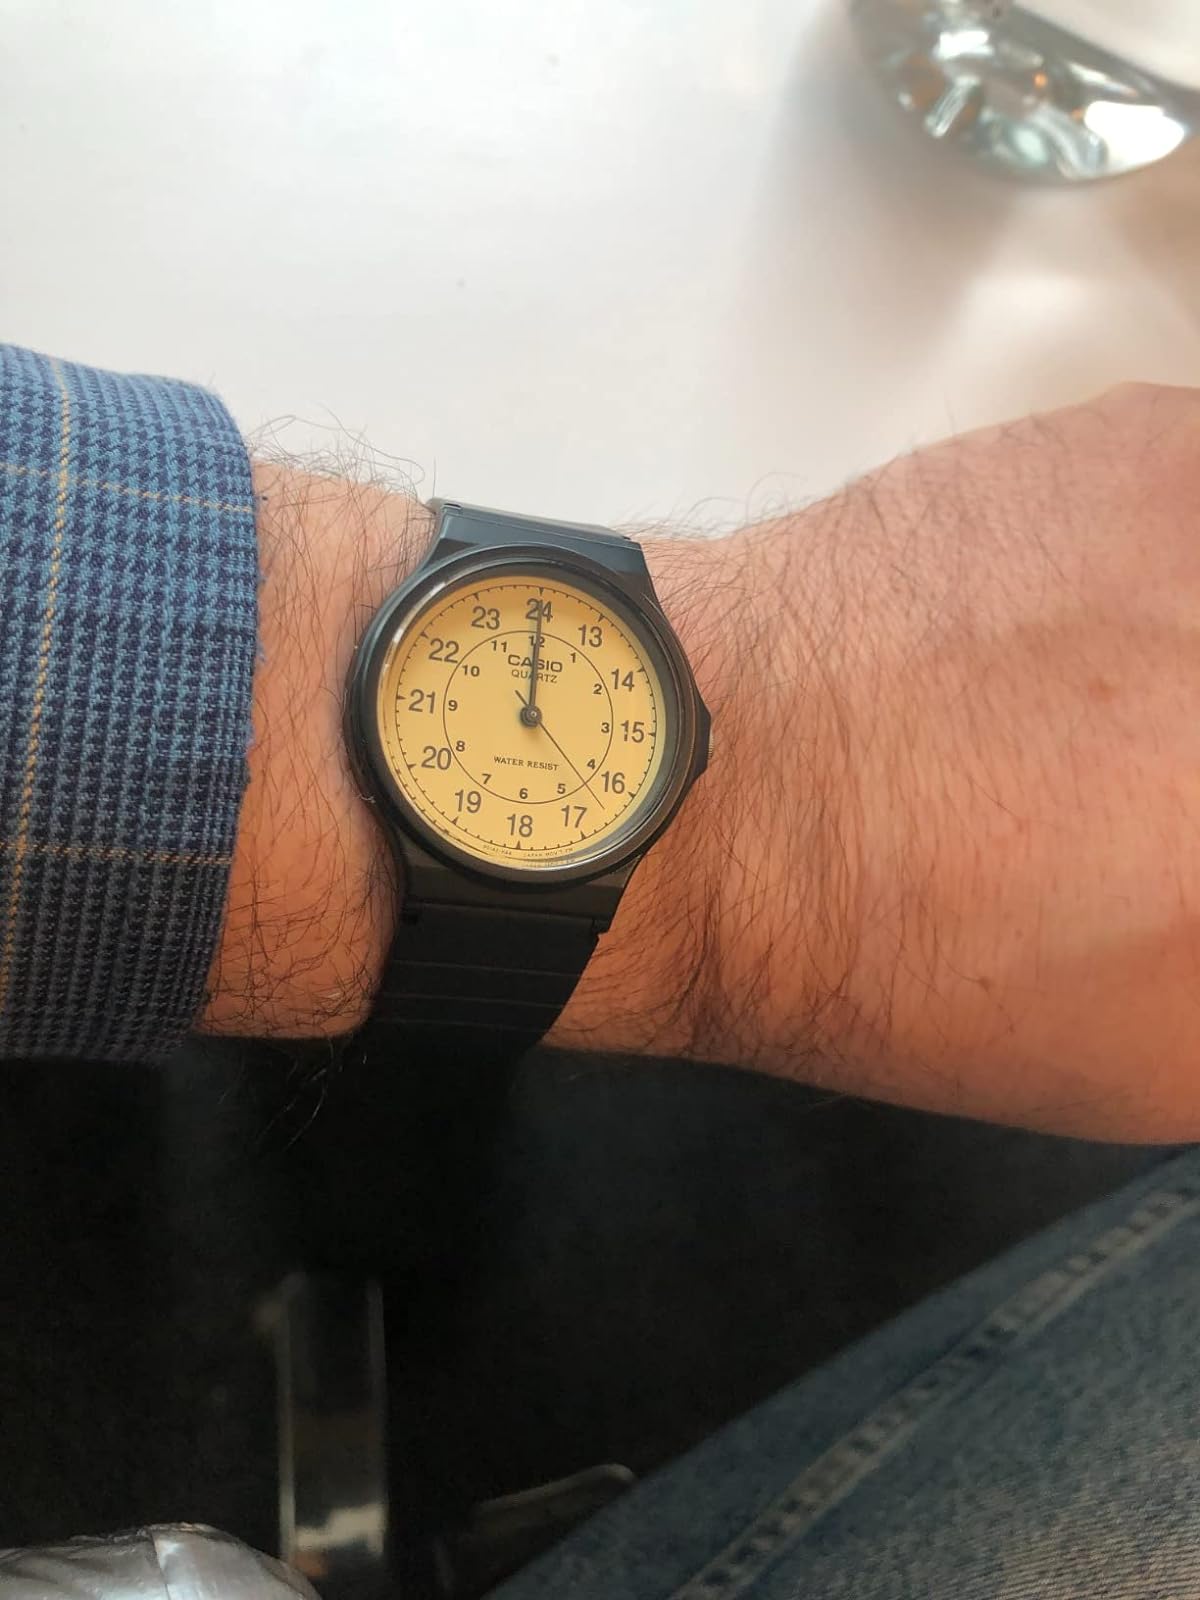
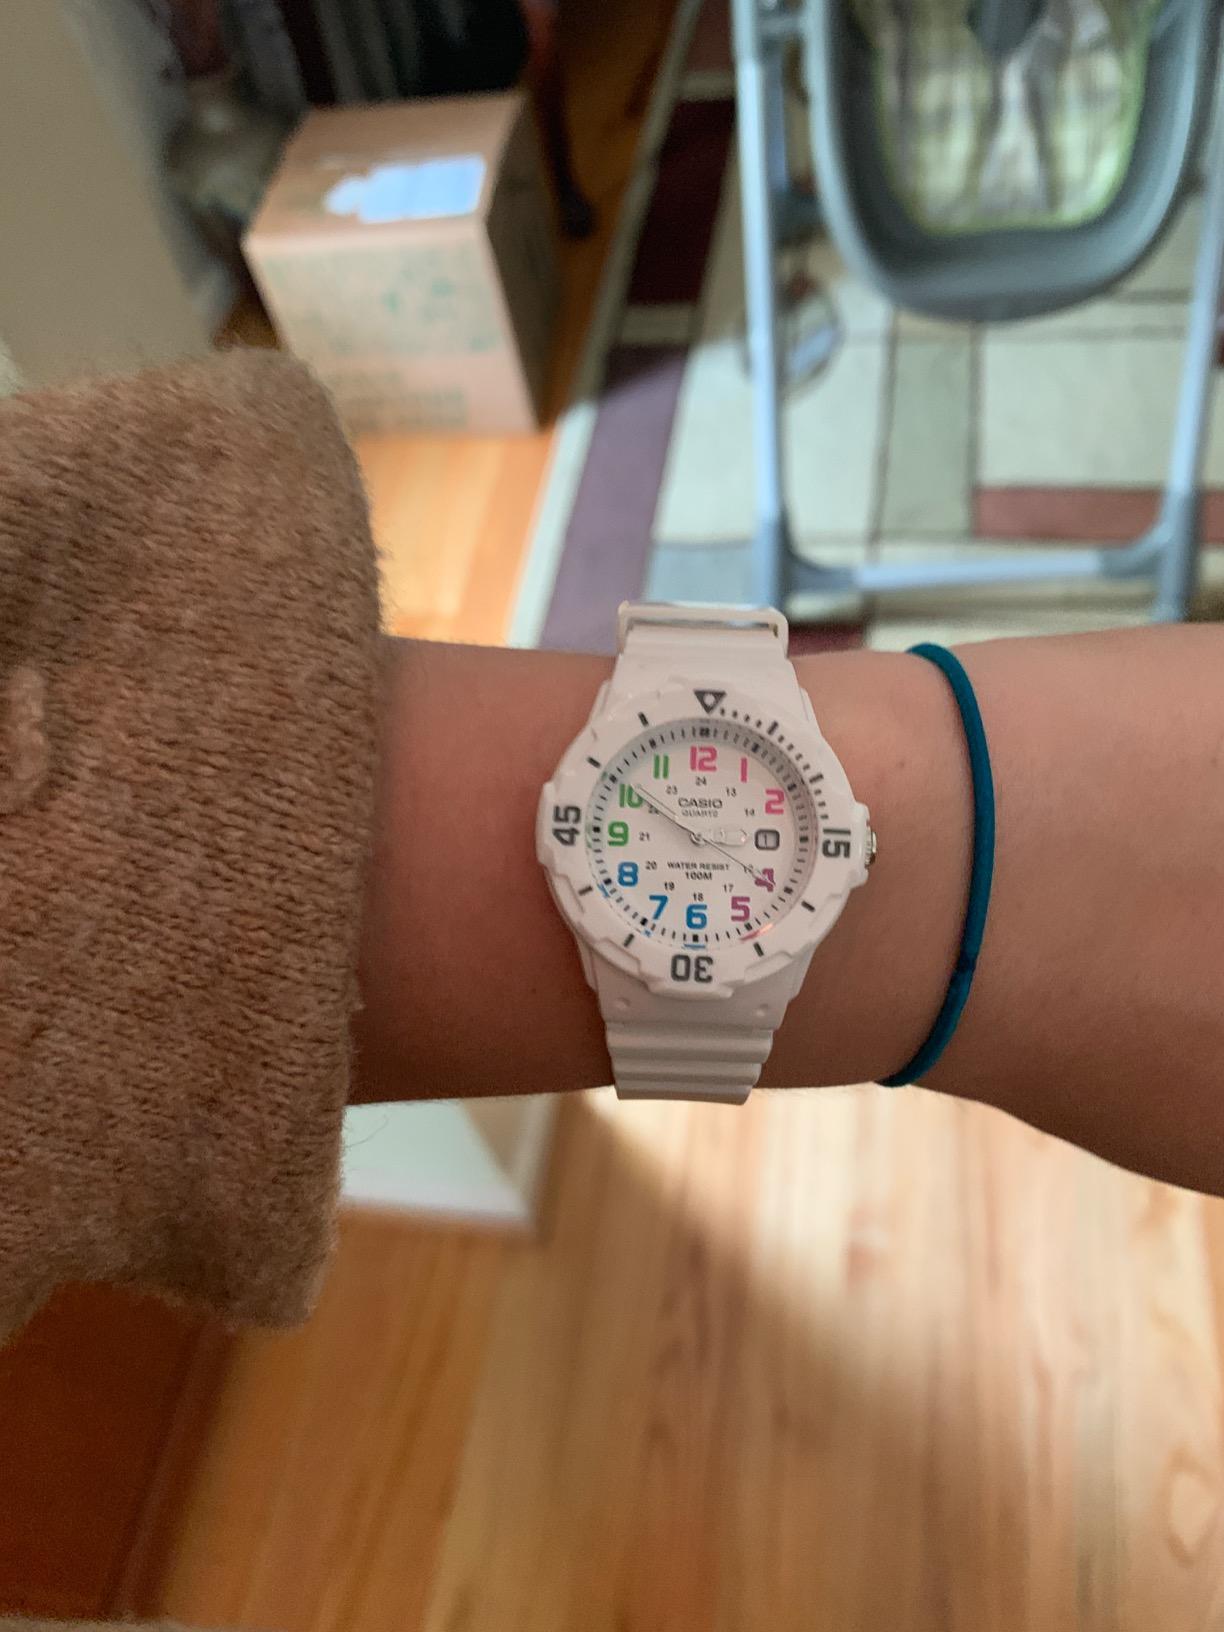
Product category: accessories_watch
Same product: no